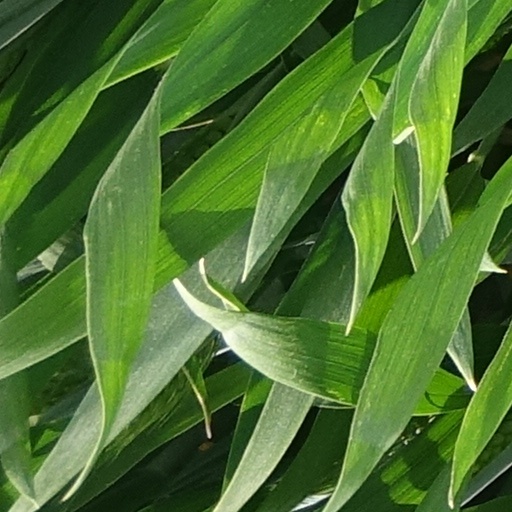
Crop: wheat